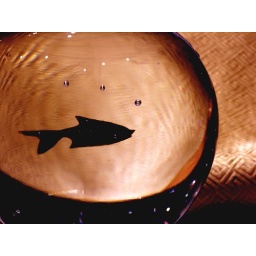
I looked through my crystal bowl and found u to be trapped as a &amp;quot;little fish in a bowl&amp;quot;....